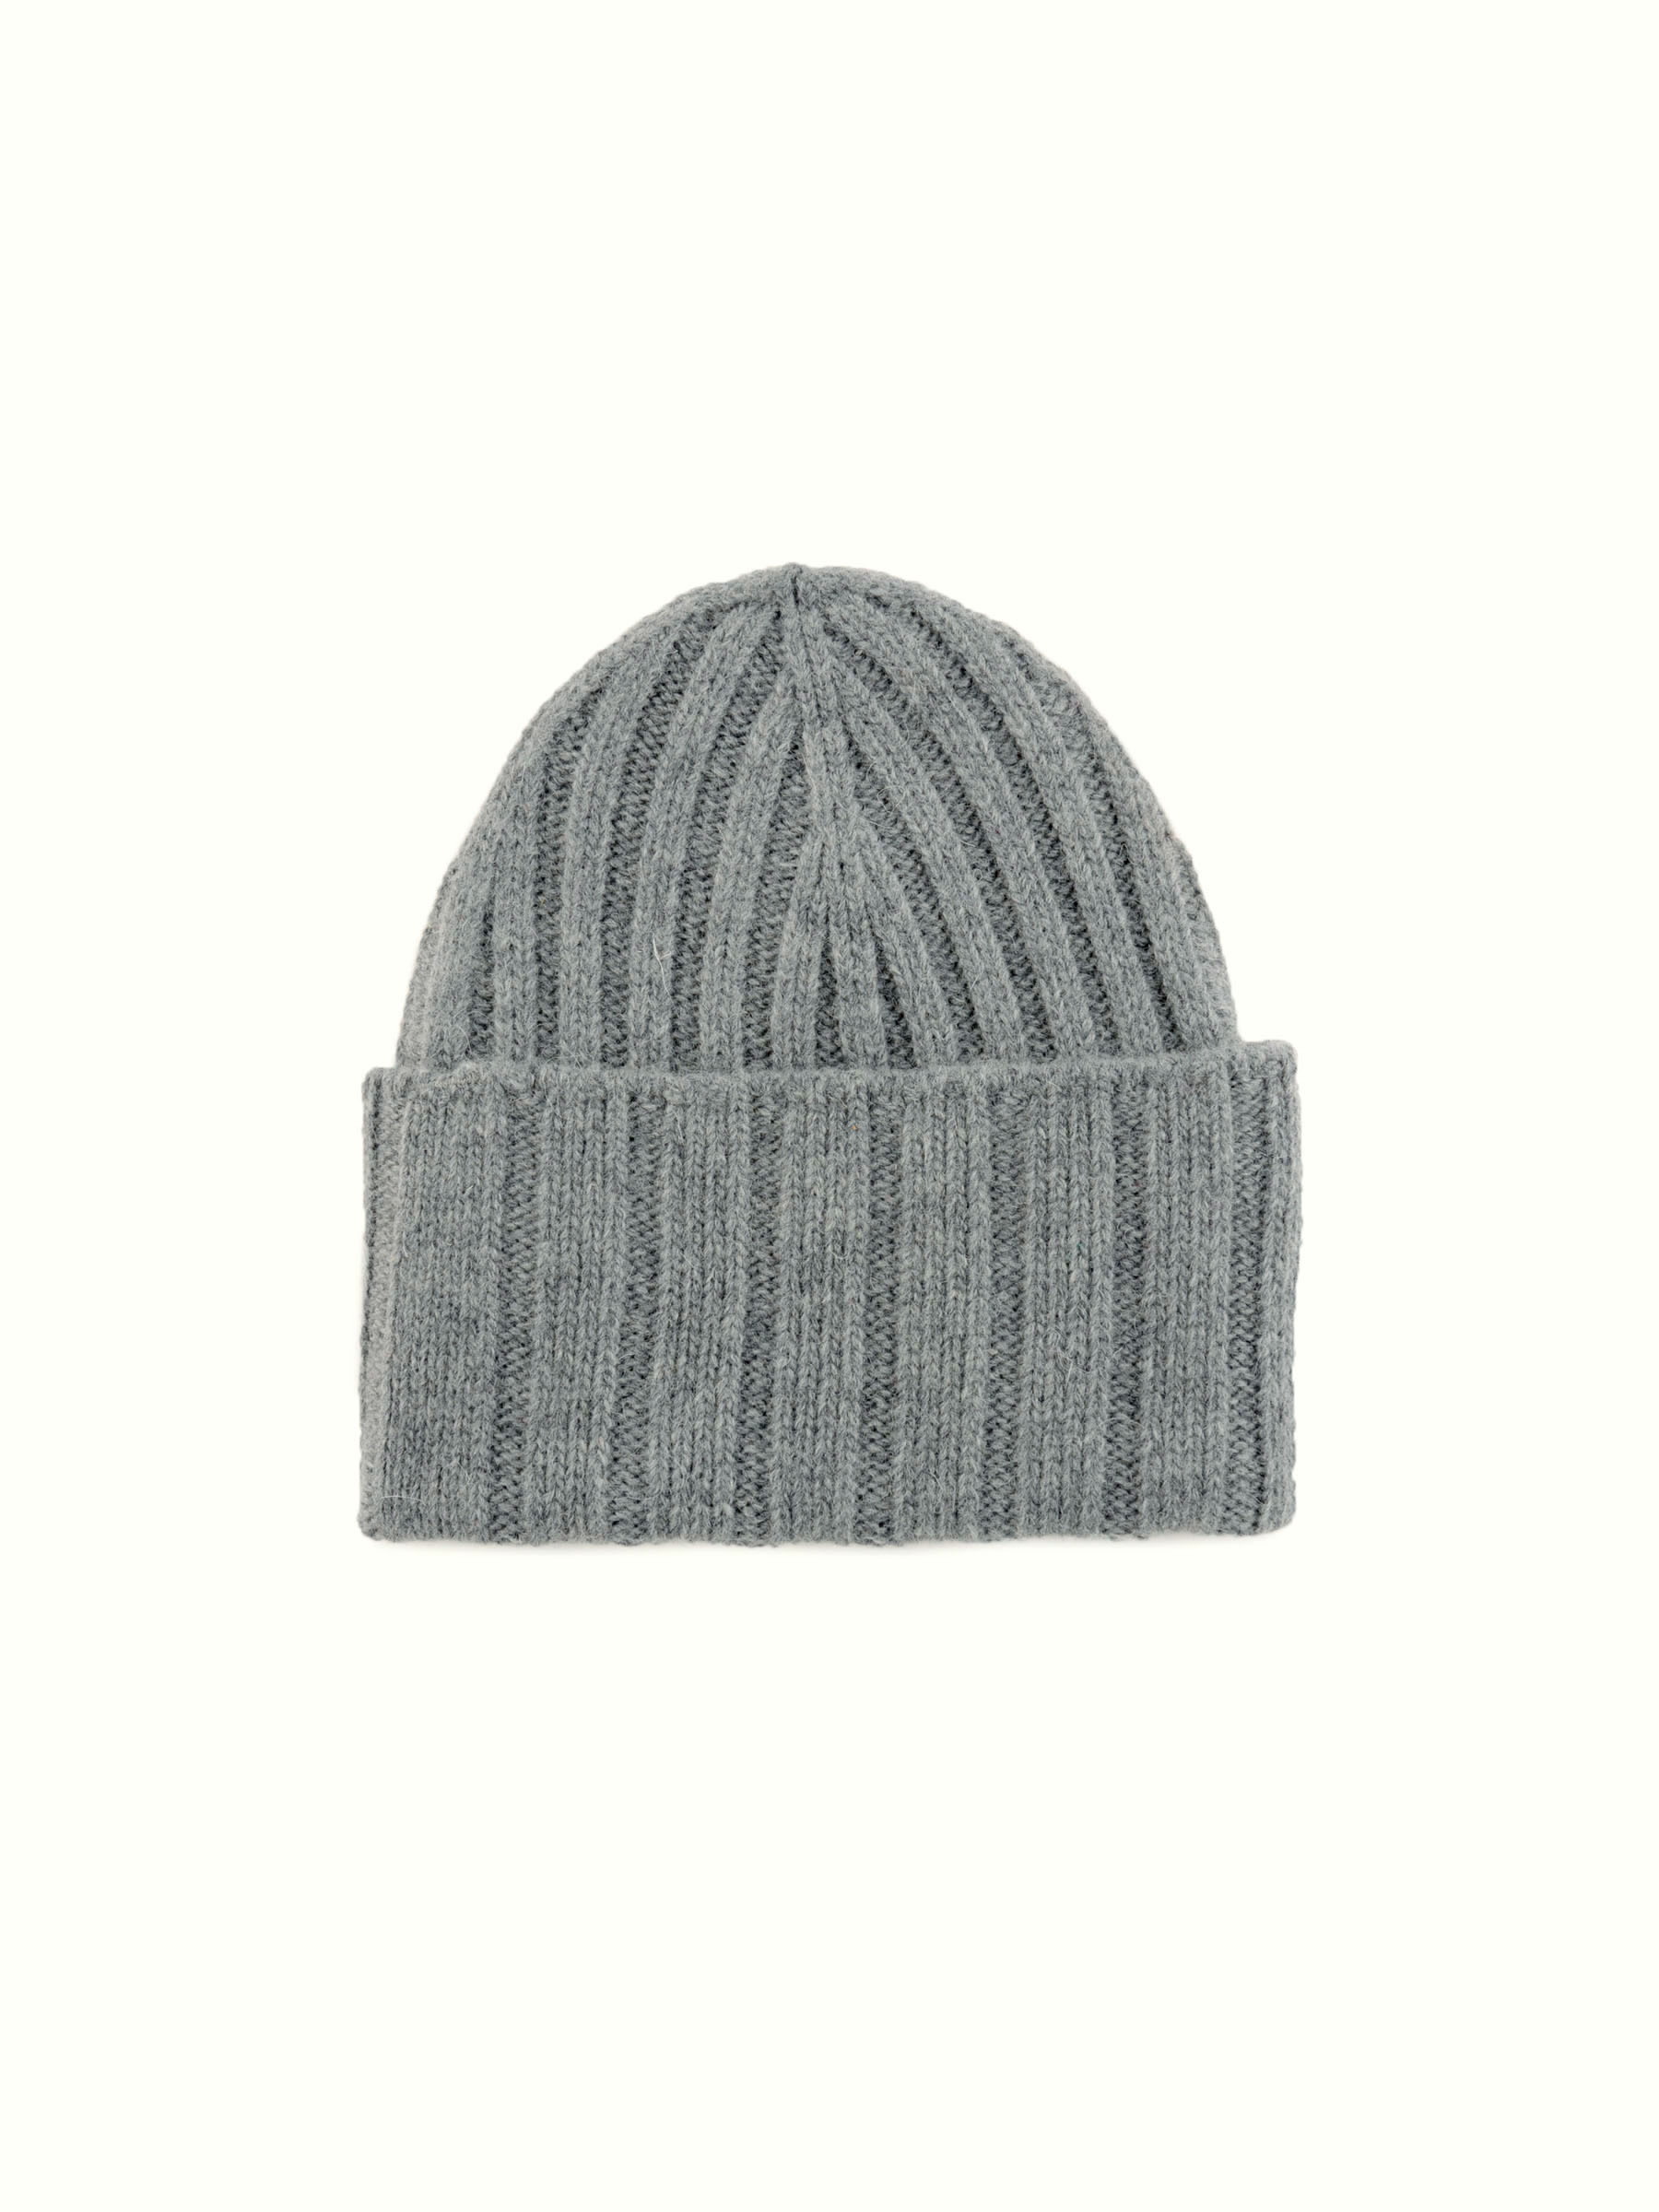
United Colors of Benetton Men Solid Grey Cap
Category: Accessories / Headwear / Caps
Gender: Men
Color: Grey
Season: Fall 2011
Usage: Casual